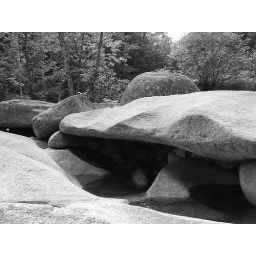
smooth rock in a river in NH